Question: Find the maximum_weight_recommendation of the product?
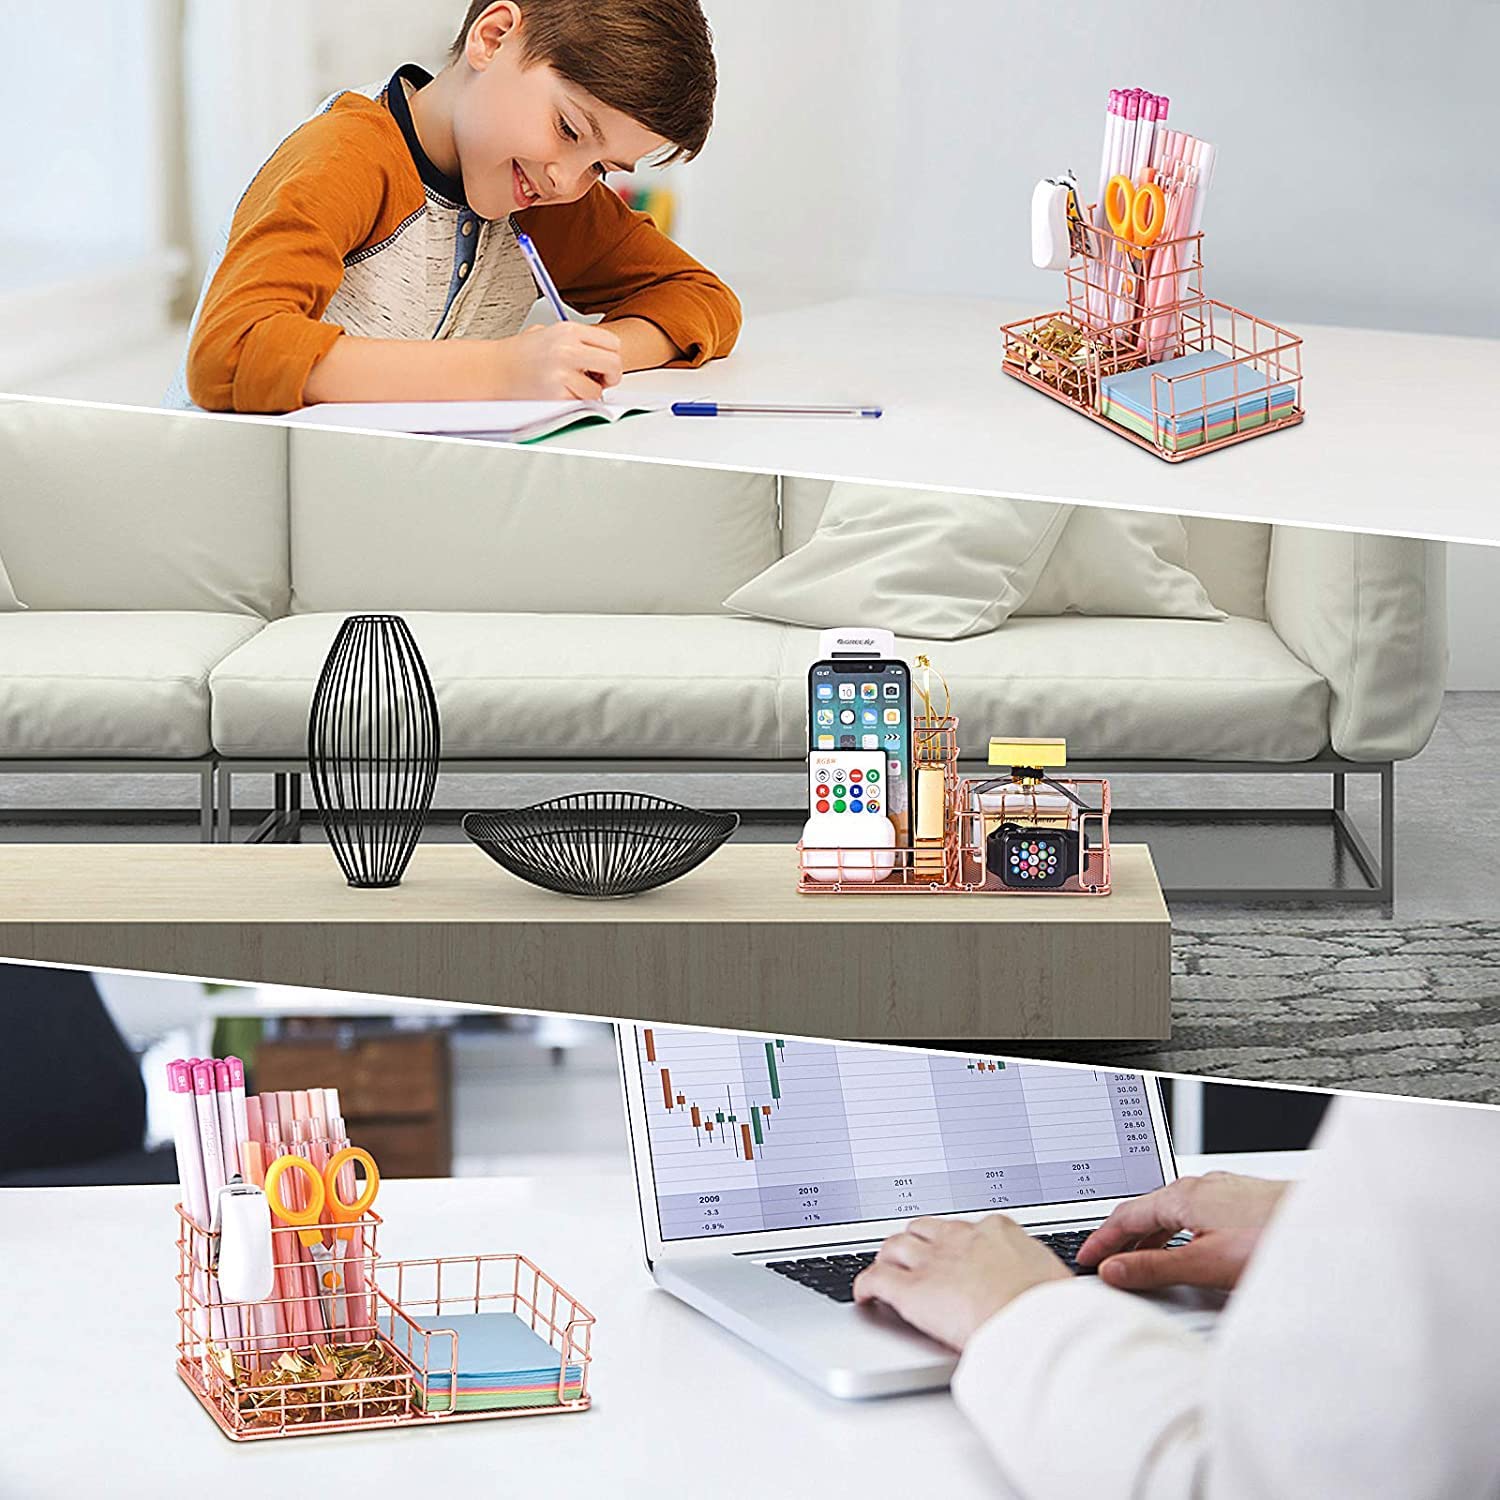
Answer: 30.0 ton